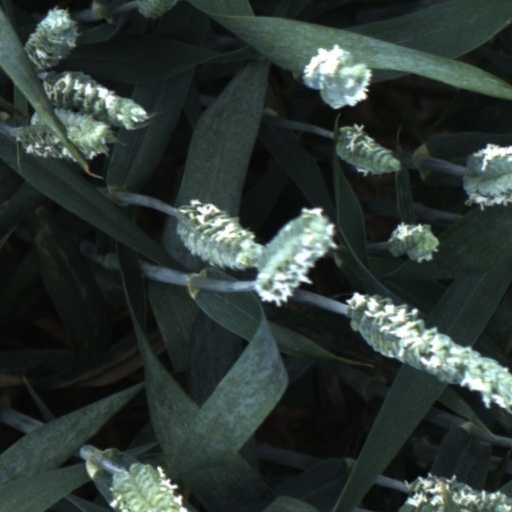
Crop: wheat